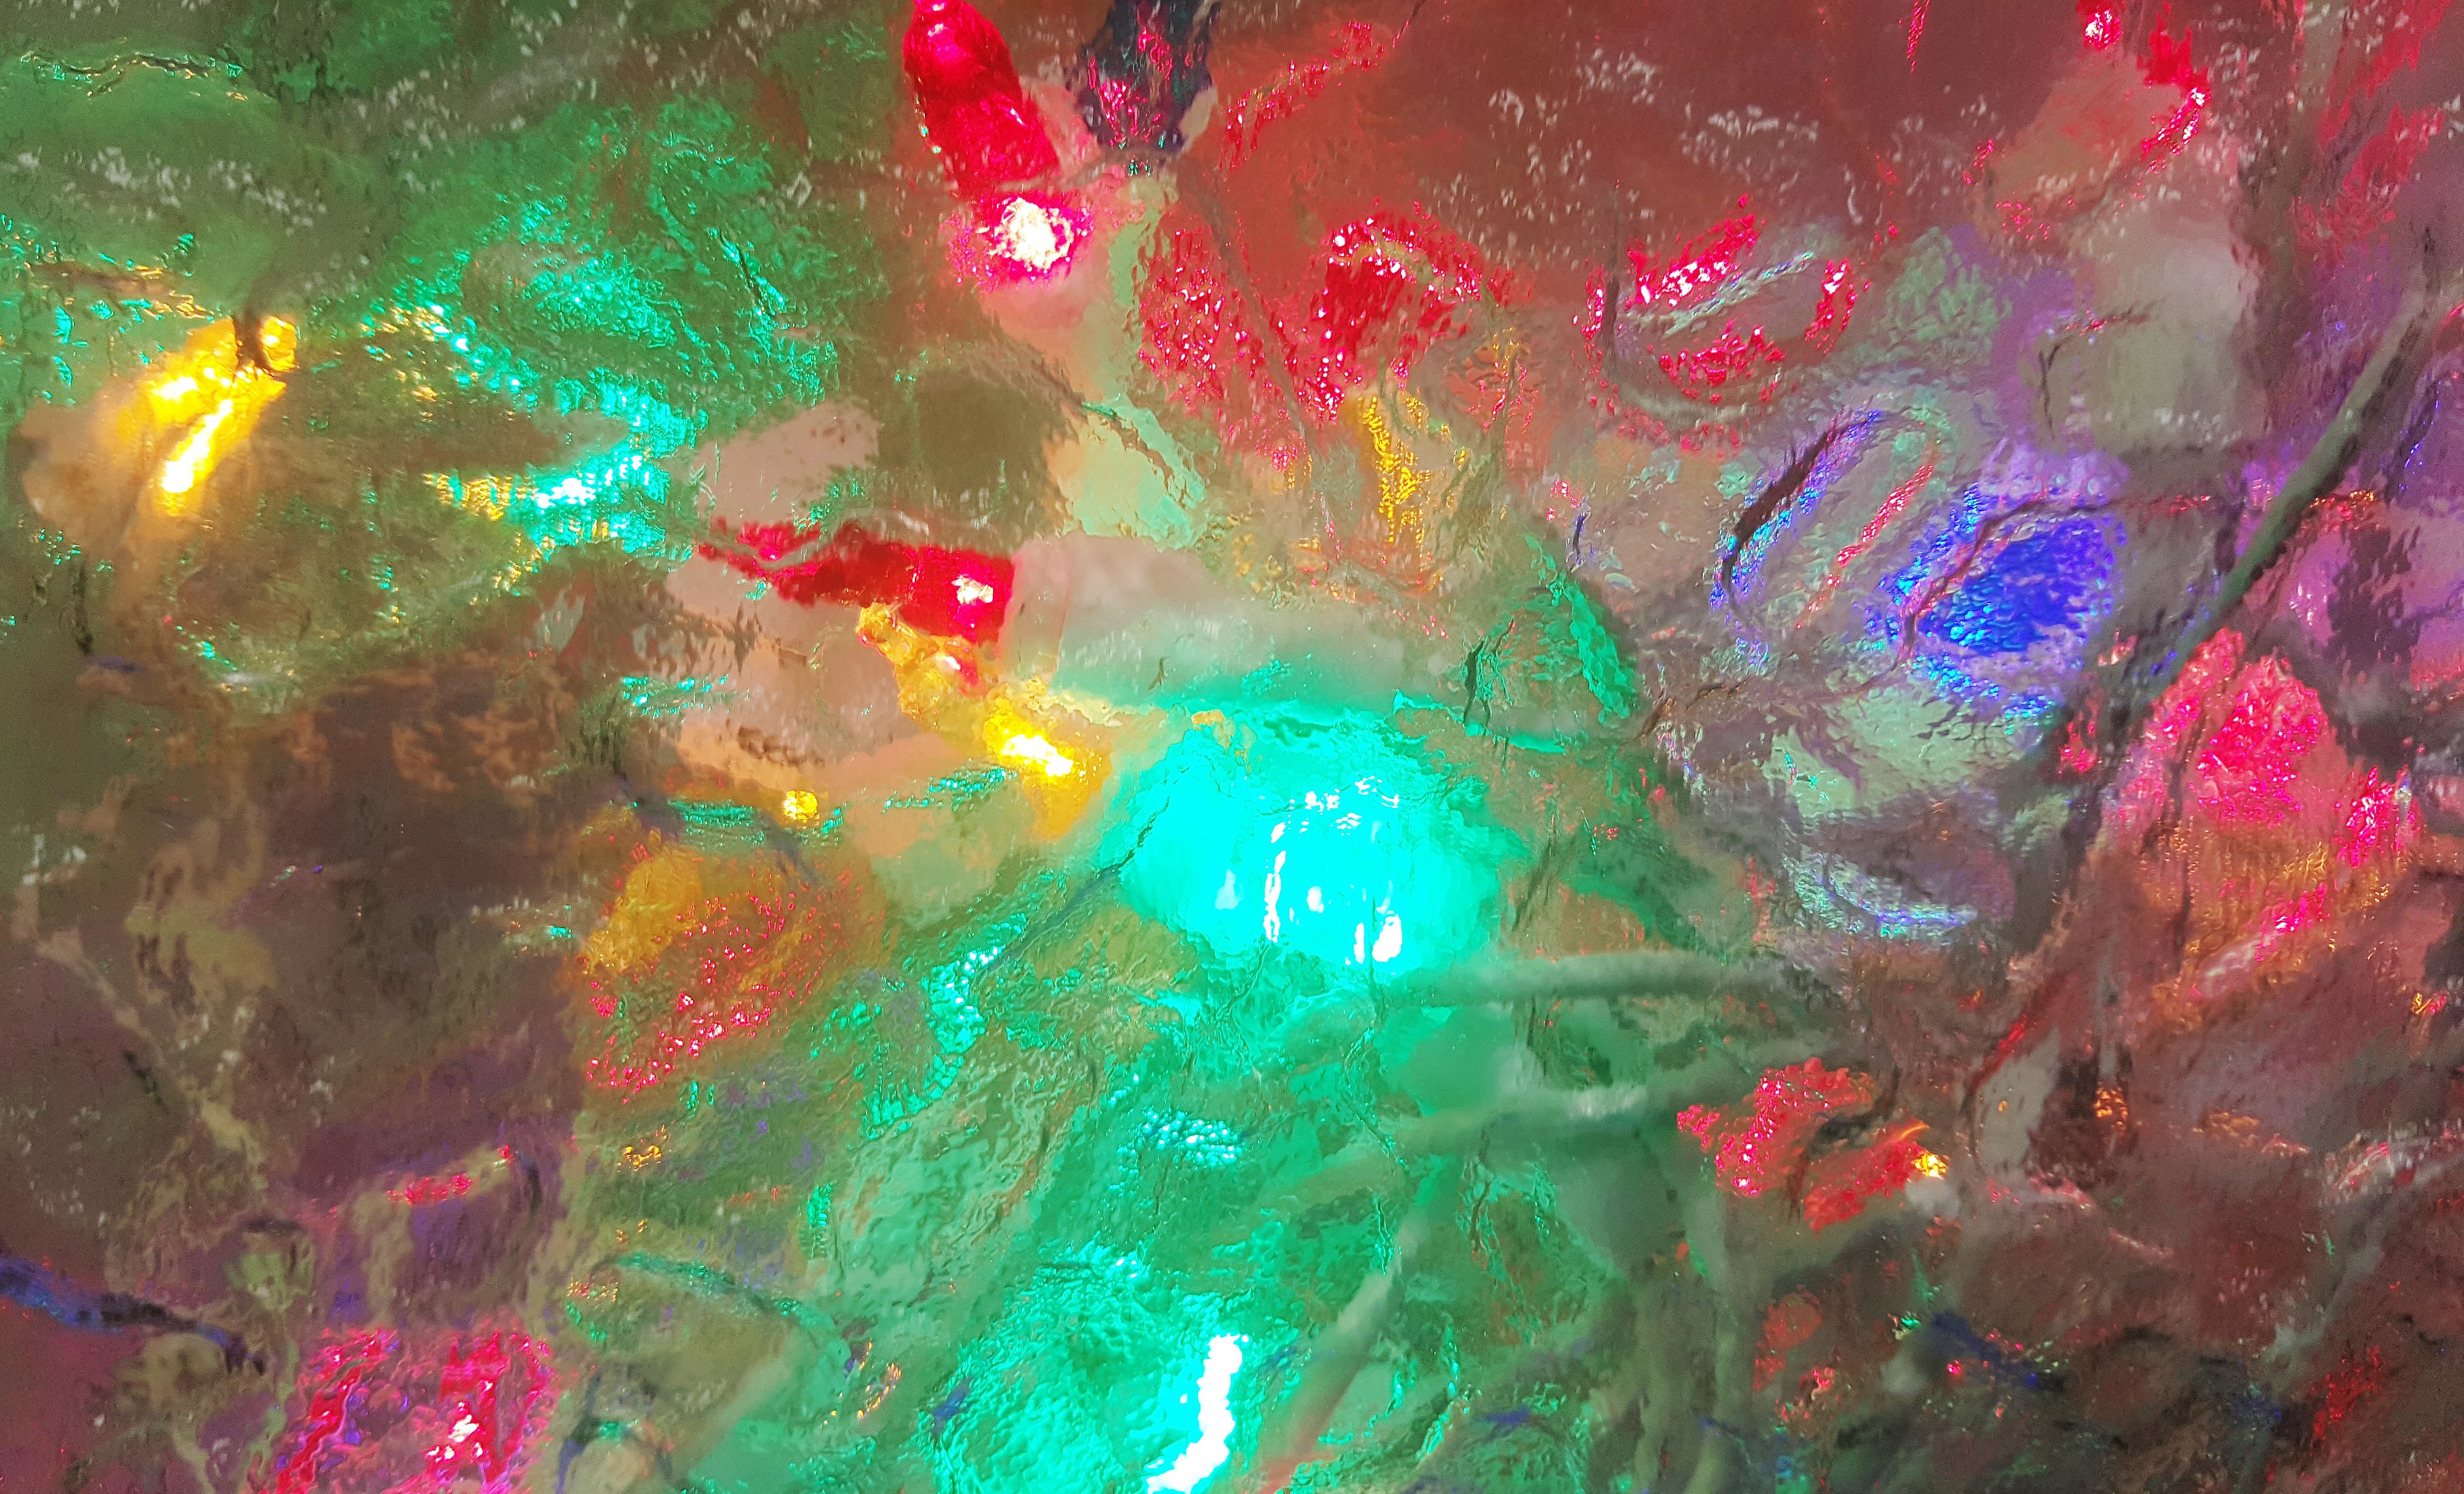
texture, flower, glass, underwater, color, colorful, coral, painting, illuminated, art, lights, colors, background, mosaic, reflections, multi colored, psychedelic art